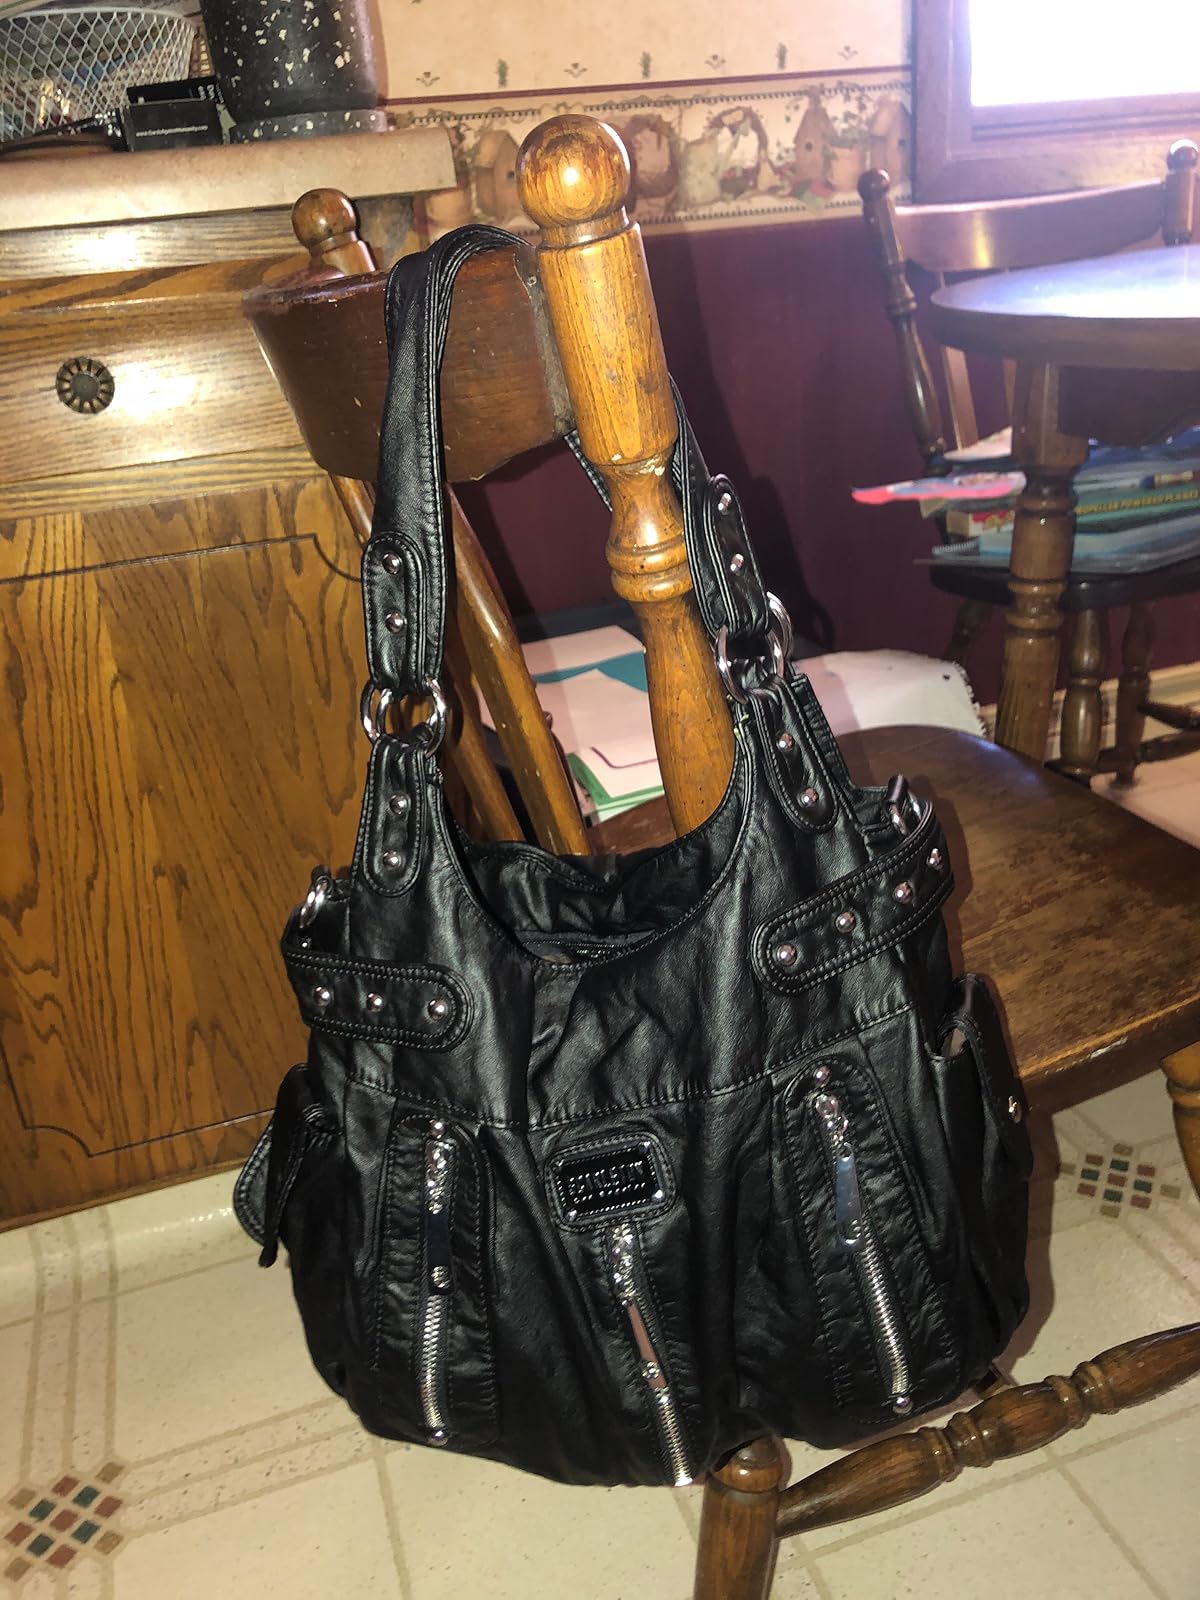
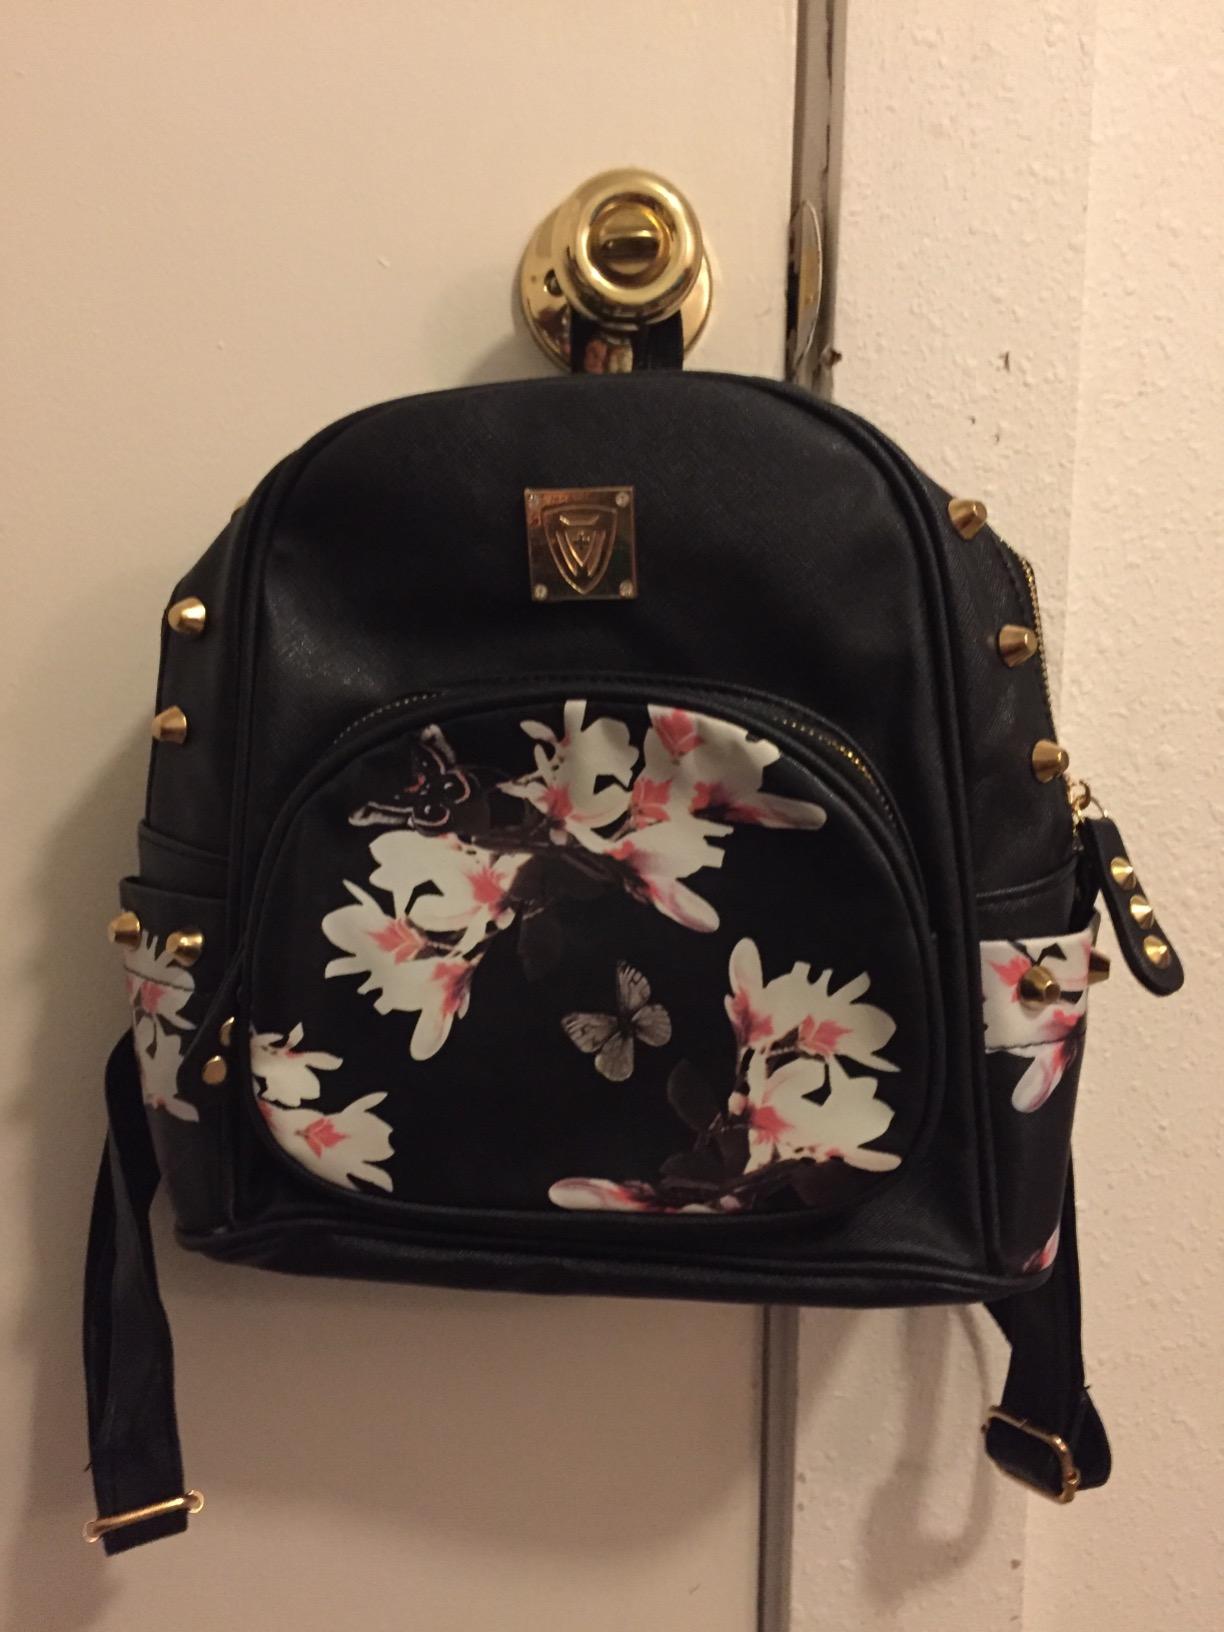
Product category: accessories_handbag
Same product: no